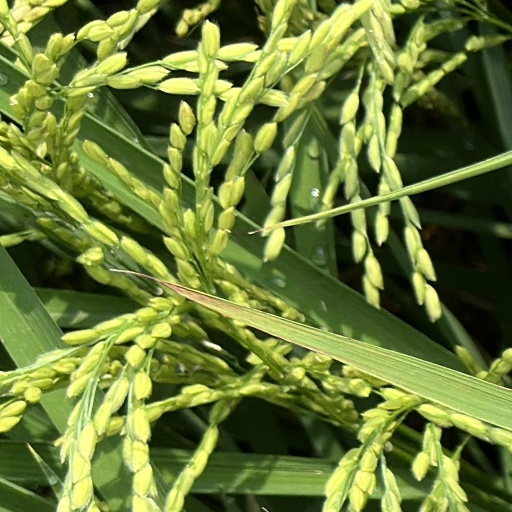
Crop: rice